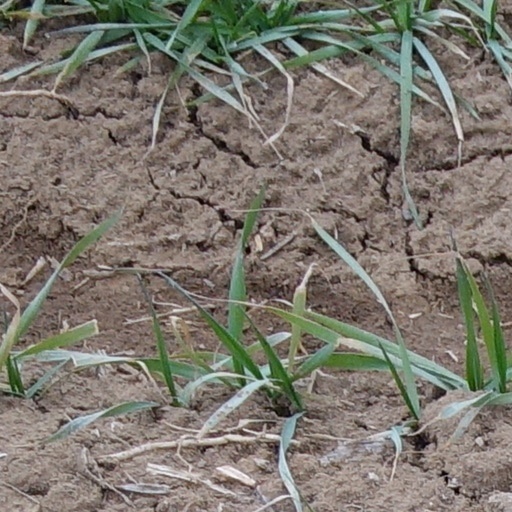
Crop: wheat